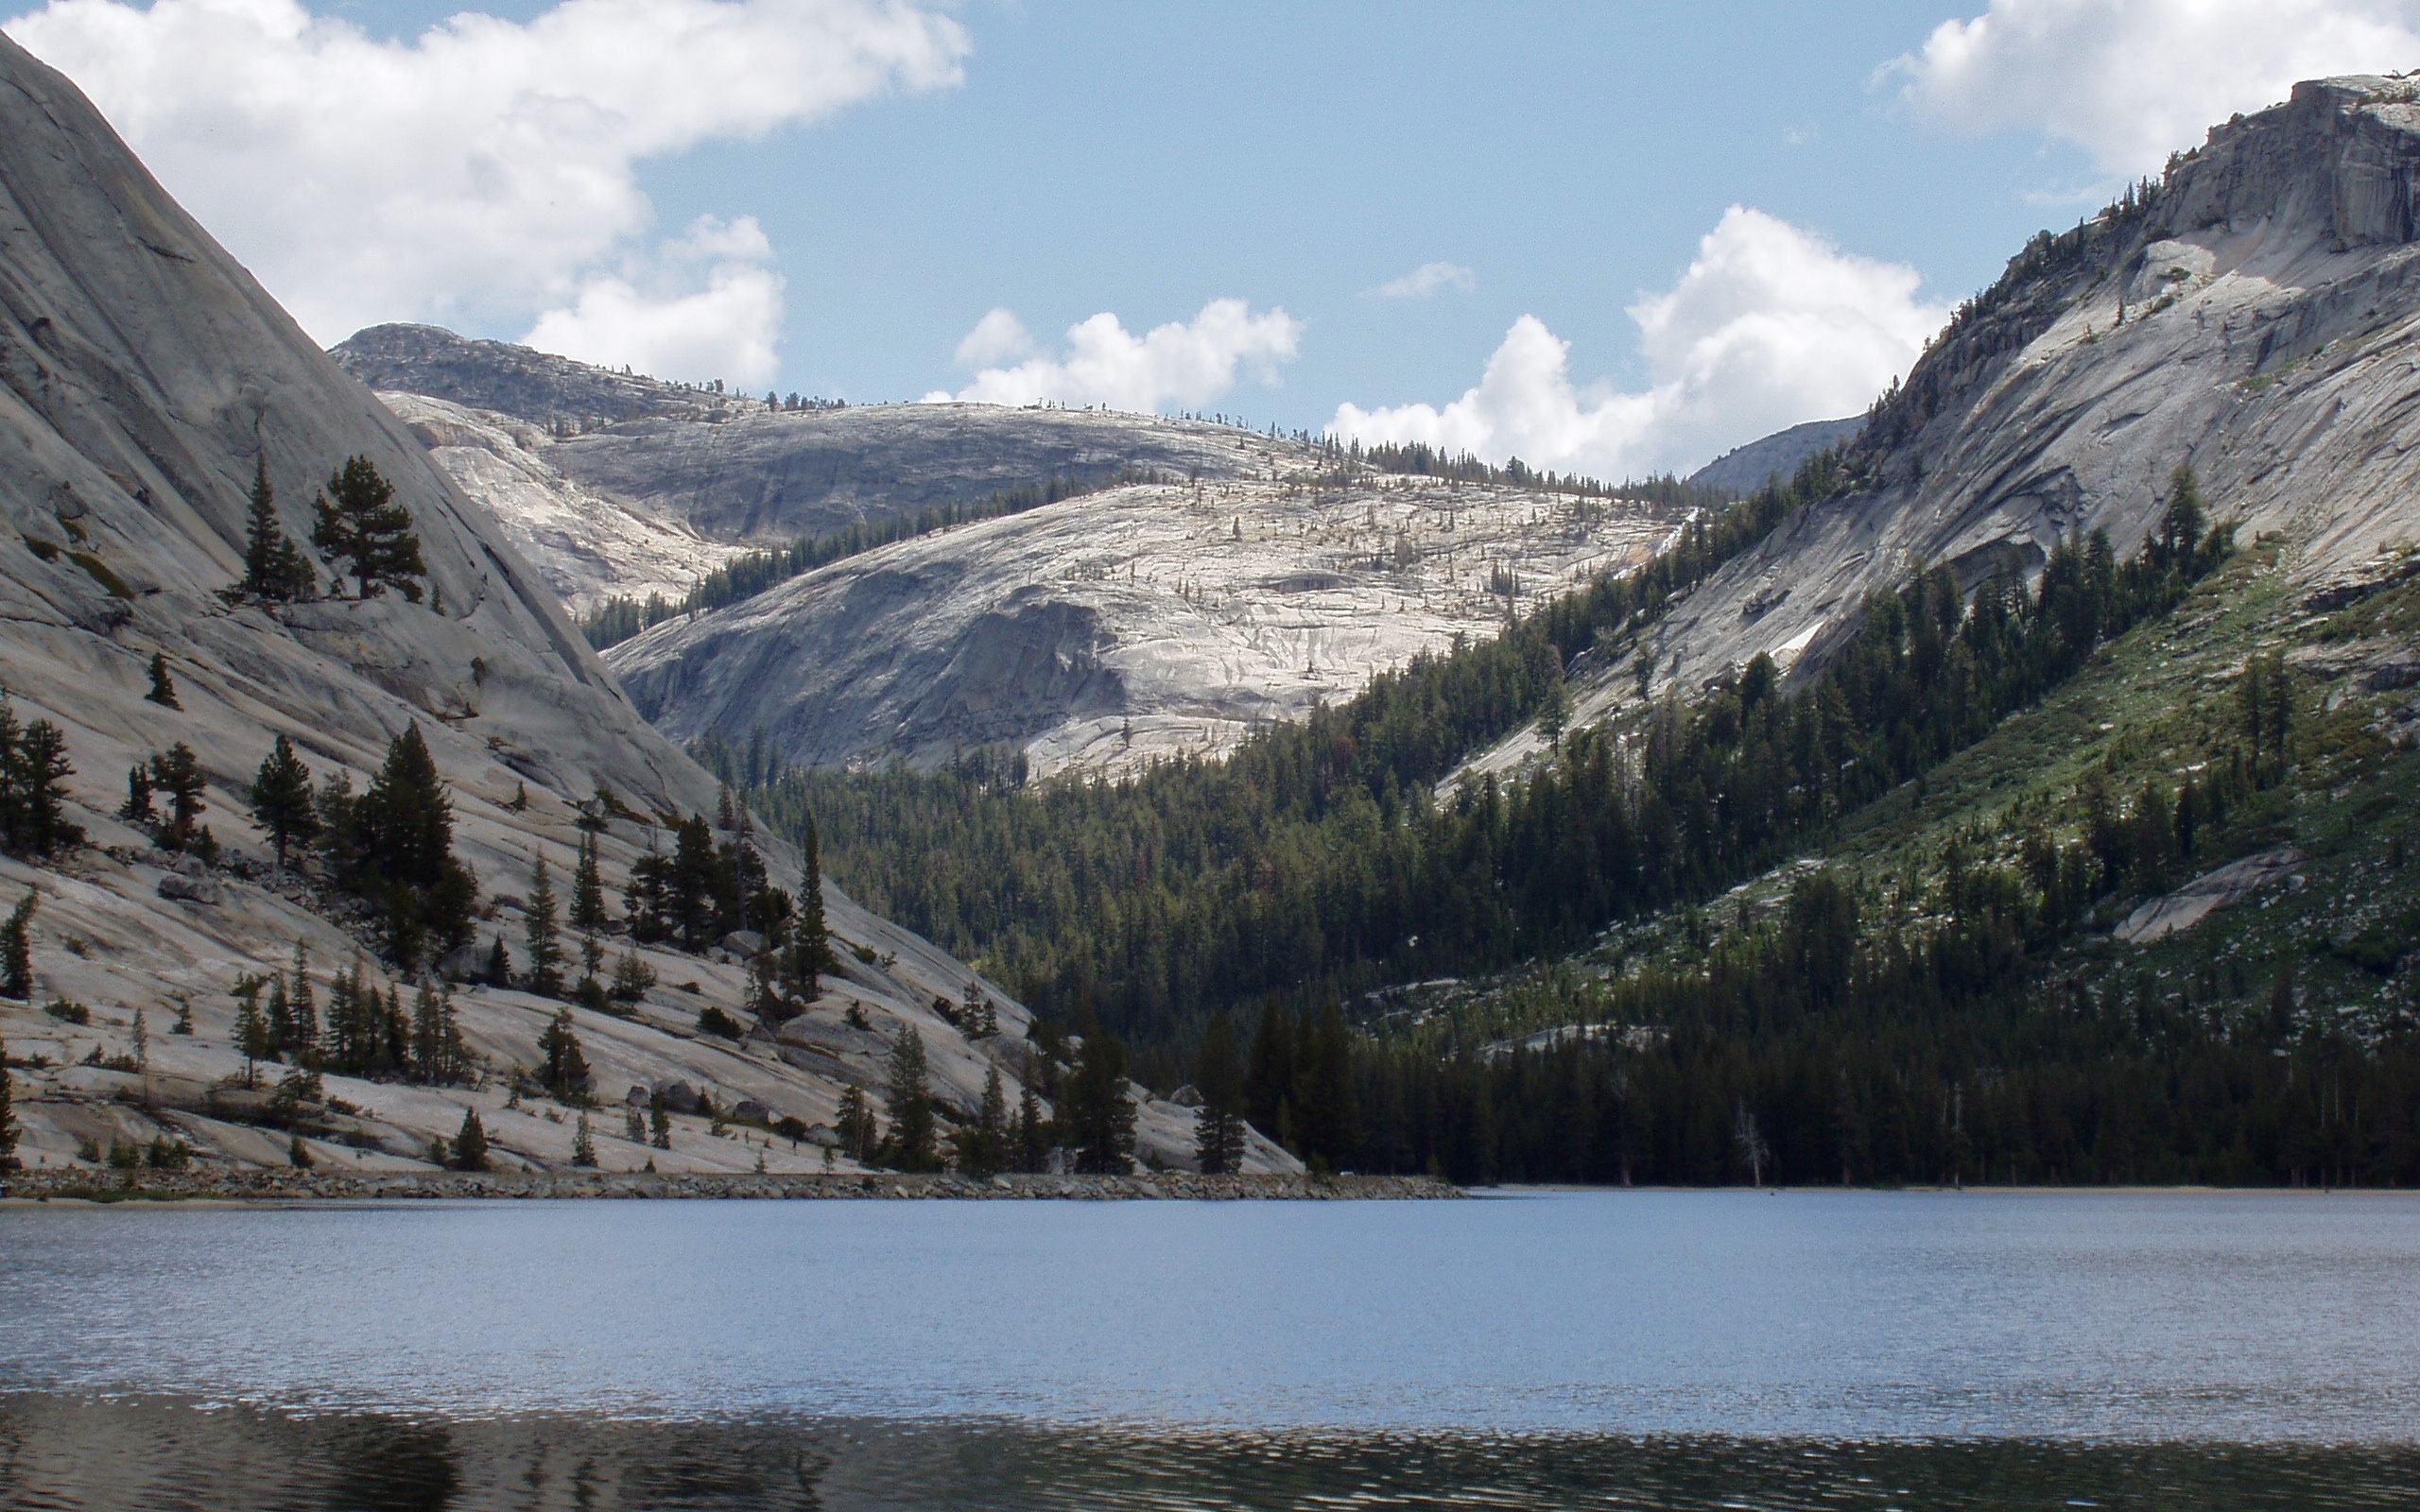
wilderness, mountain, snow, lake, valley, mountain range, glacier, fjord, reservoir, alps, fell, loch, moraine, landform, mountain pass, mountainous landforms, glacial landform